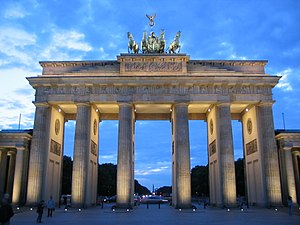
Berlin / Kultur og seværdigheder / Bygninger og Seværdigheder
Brandenburger Tor, symbolet på delingen og genforeningen af øst og vest.
Berlin er hovedstaden i Tyskland og hjemsted for den tyske regering og parlament. Tillige er Berlin en af Tysklands 16 delstater. Delstaten og byen Berlin er helt omgivet af delstaten Brandenburg og ligger ved floden Spree i det østlige Tyskland blot 70 kilometer fra den tysk-polske grænse. Pr. 31. december 2018 havde byen 3.644.826 indbyggere.